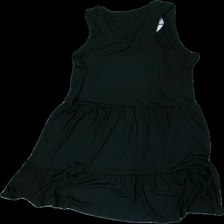
View: back
Type: Dress
Category: Ladies
Brand: Not in the list
Brand text on label: Inextenso
Colors: Black
Material: 58% polyester, 42% cotton
Cut: Loose
Size: L
Season: All
Price range: 50-100
Recommended usage: Reuse
Description: Black dress